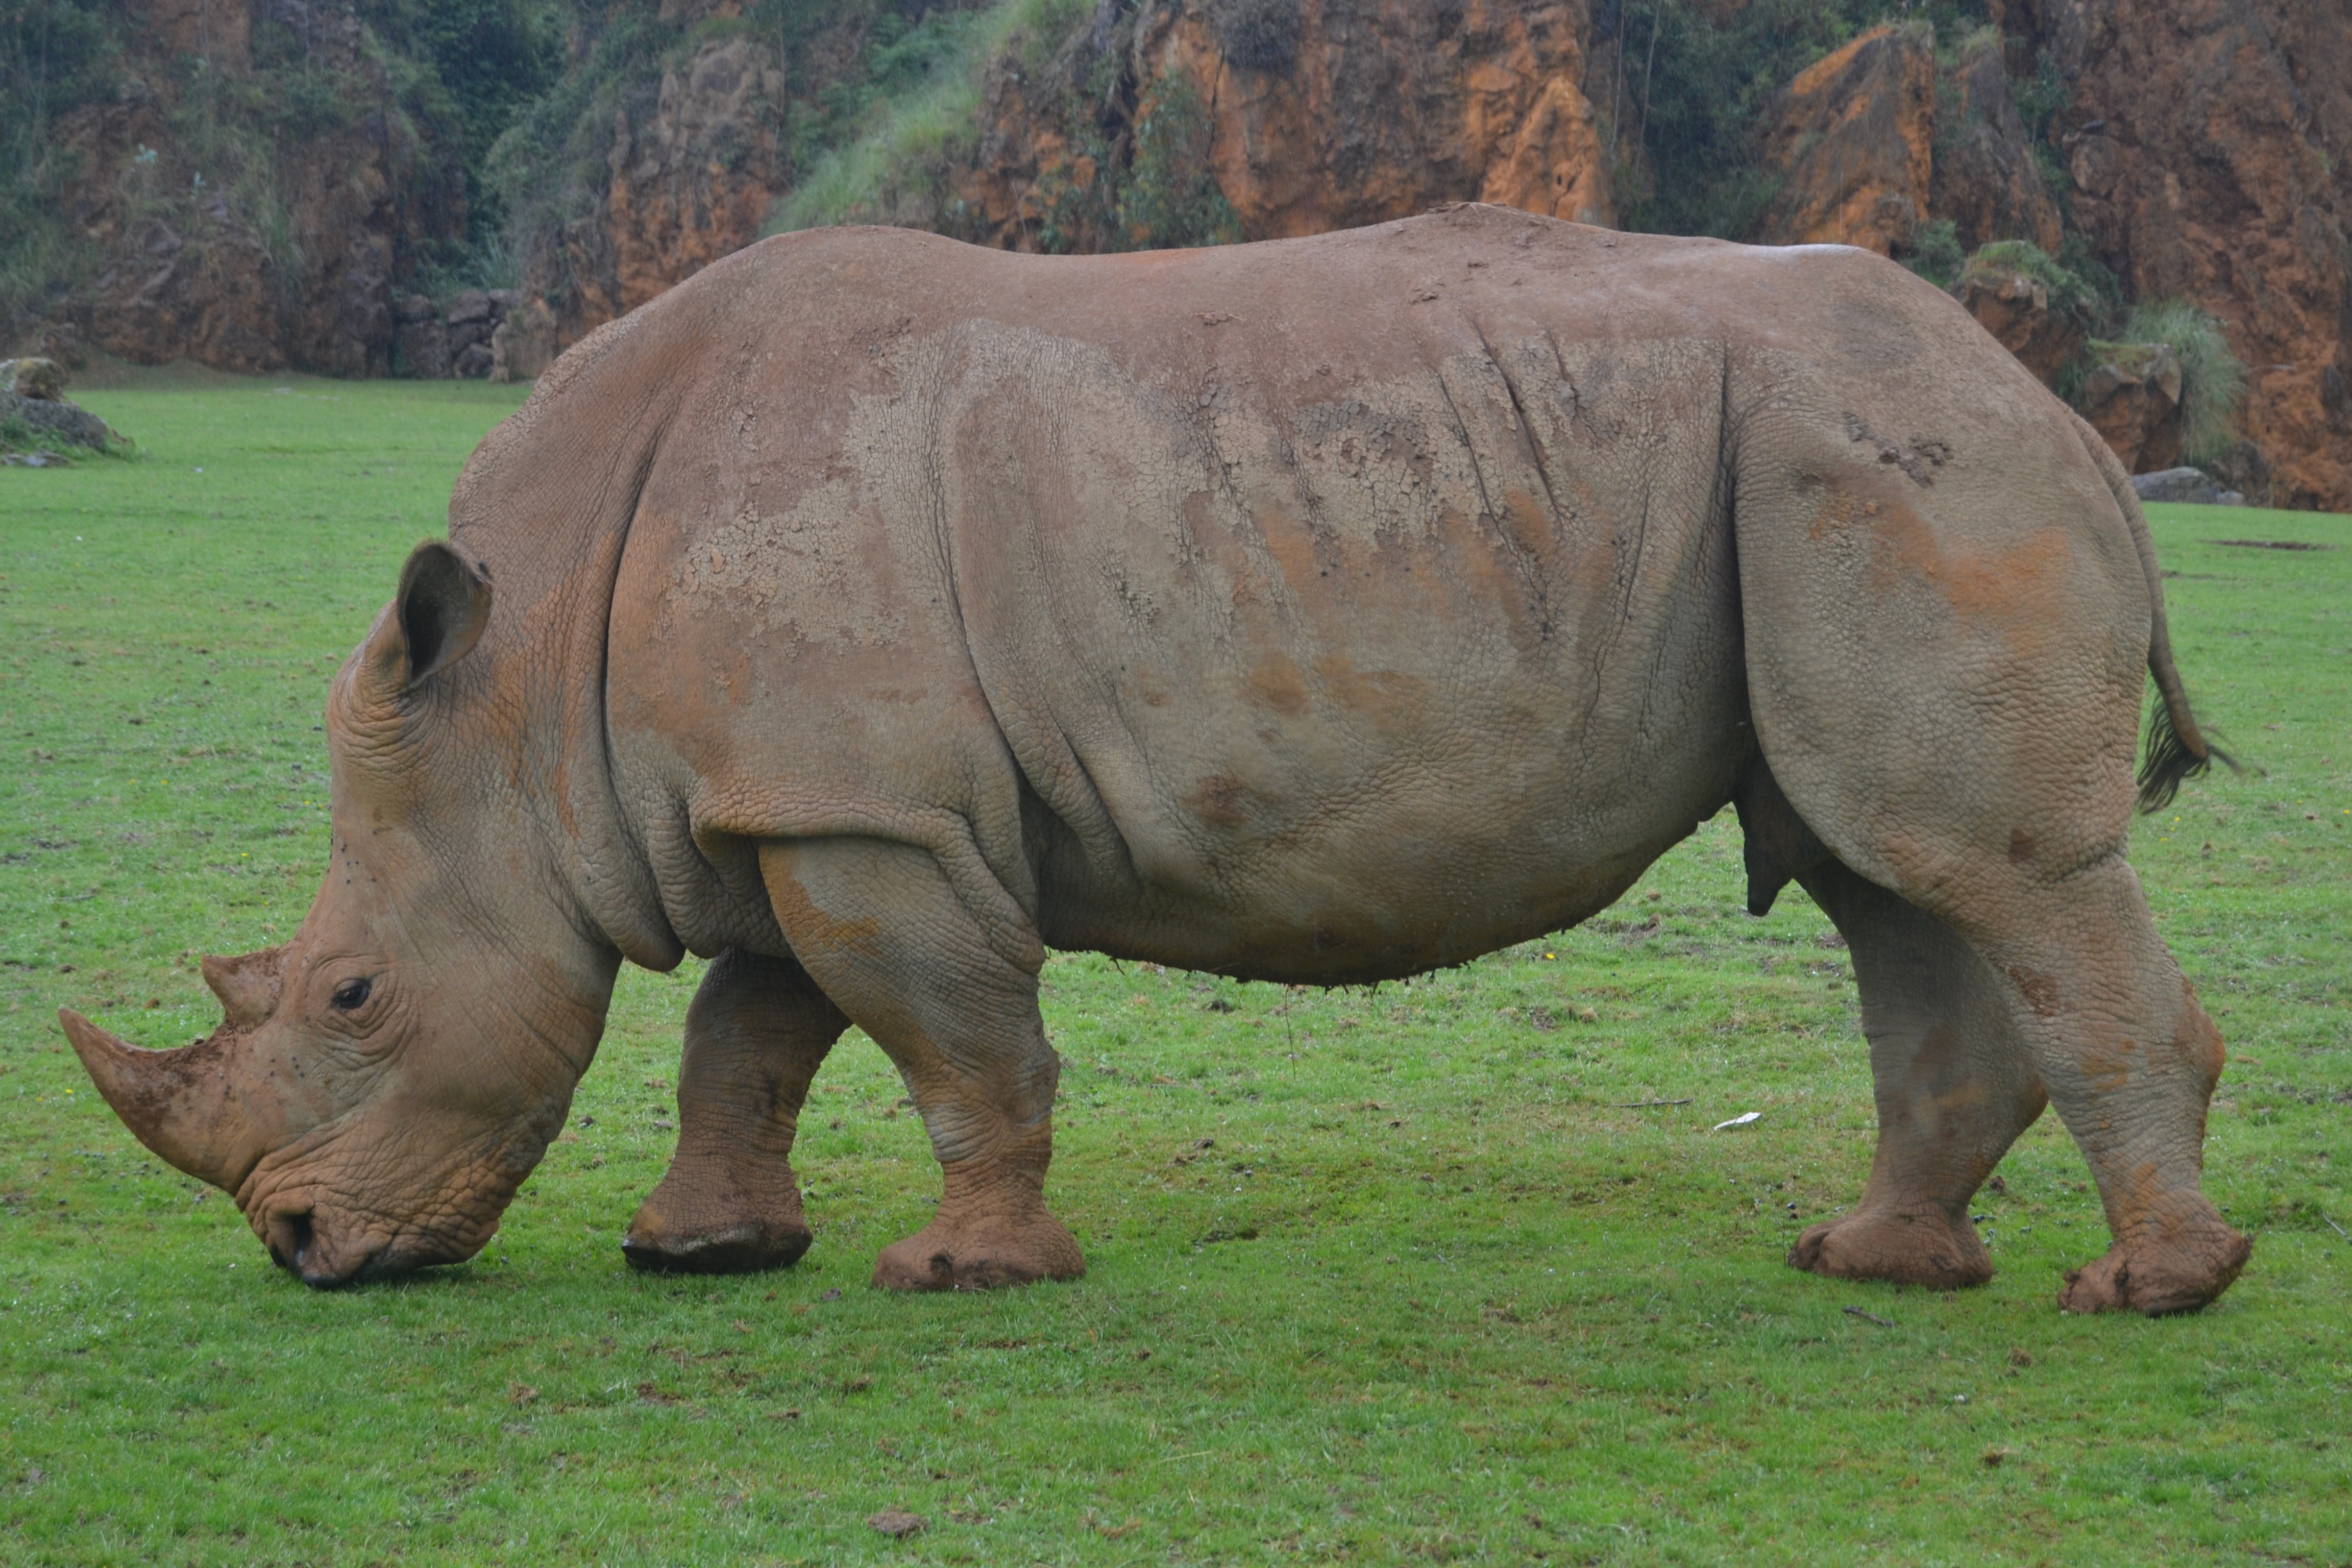
wildlife, zoo, africa, mammal, fauna, rhino, rhinoceros, animals, vertebrate, safari, indian elephant